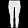
Label: Trouser